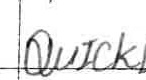
Label: quickly